Mind machine

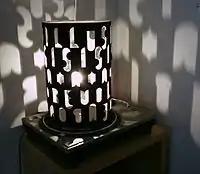
A Brion Gysin dreamachine

Mind machines typically consist of a control unit, a pair of headphones and/or strobe light goggles. The unit controls the sessions and drives the LEDs in the goggles. Professionally, they are usually referred to as Auditory Visual Stimulation Devices (AVS devices). Some mind machines available today can even connect to the Internet to download additional session material.